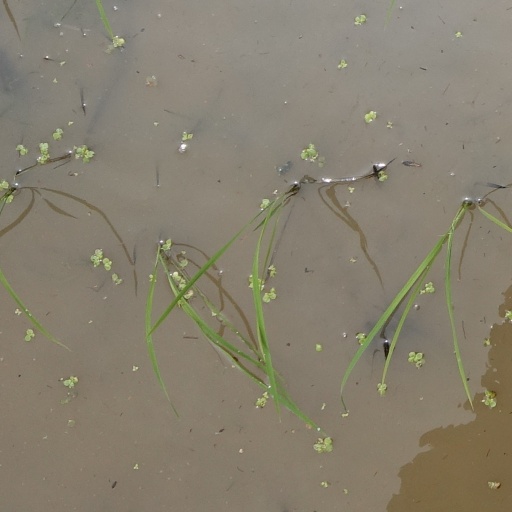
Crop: rice